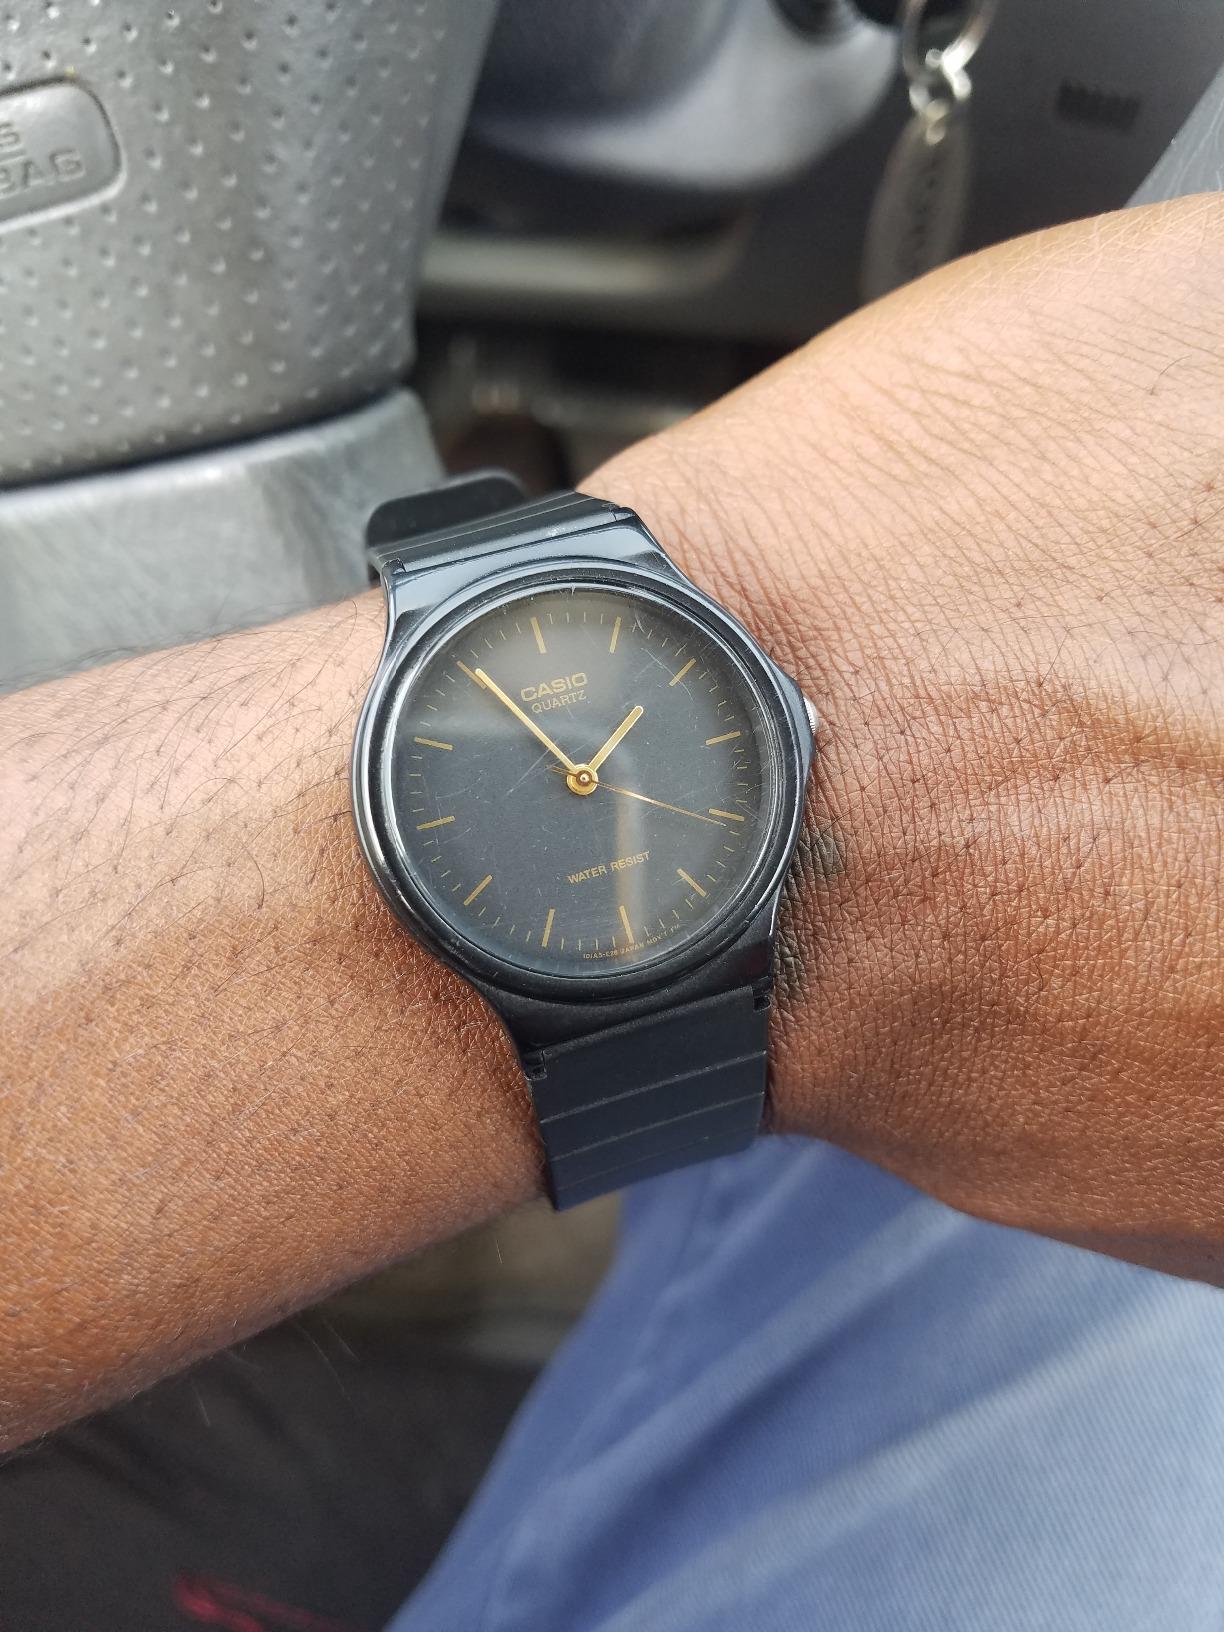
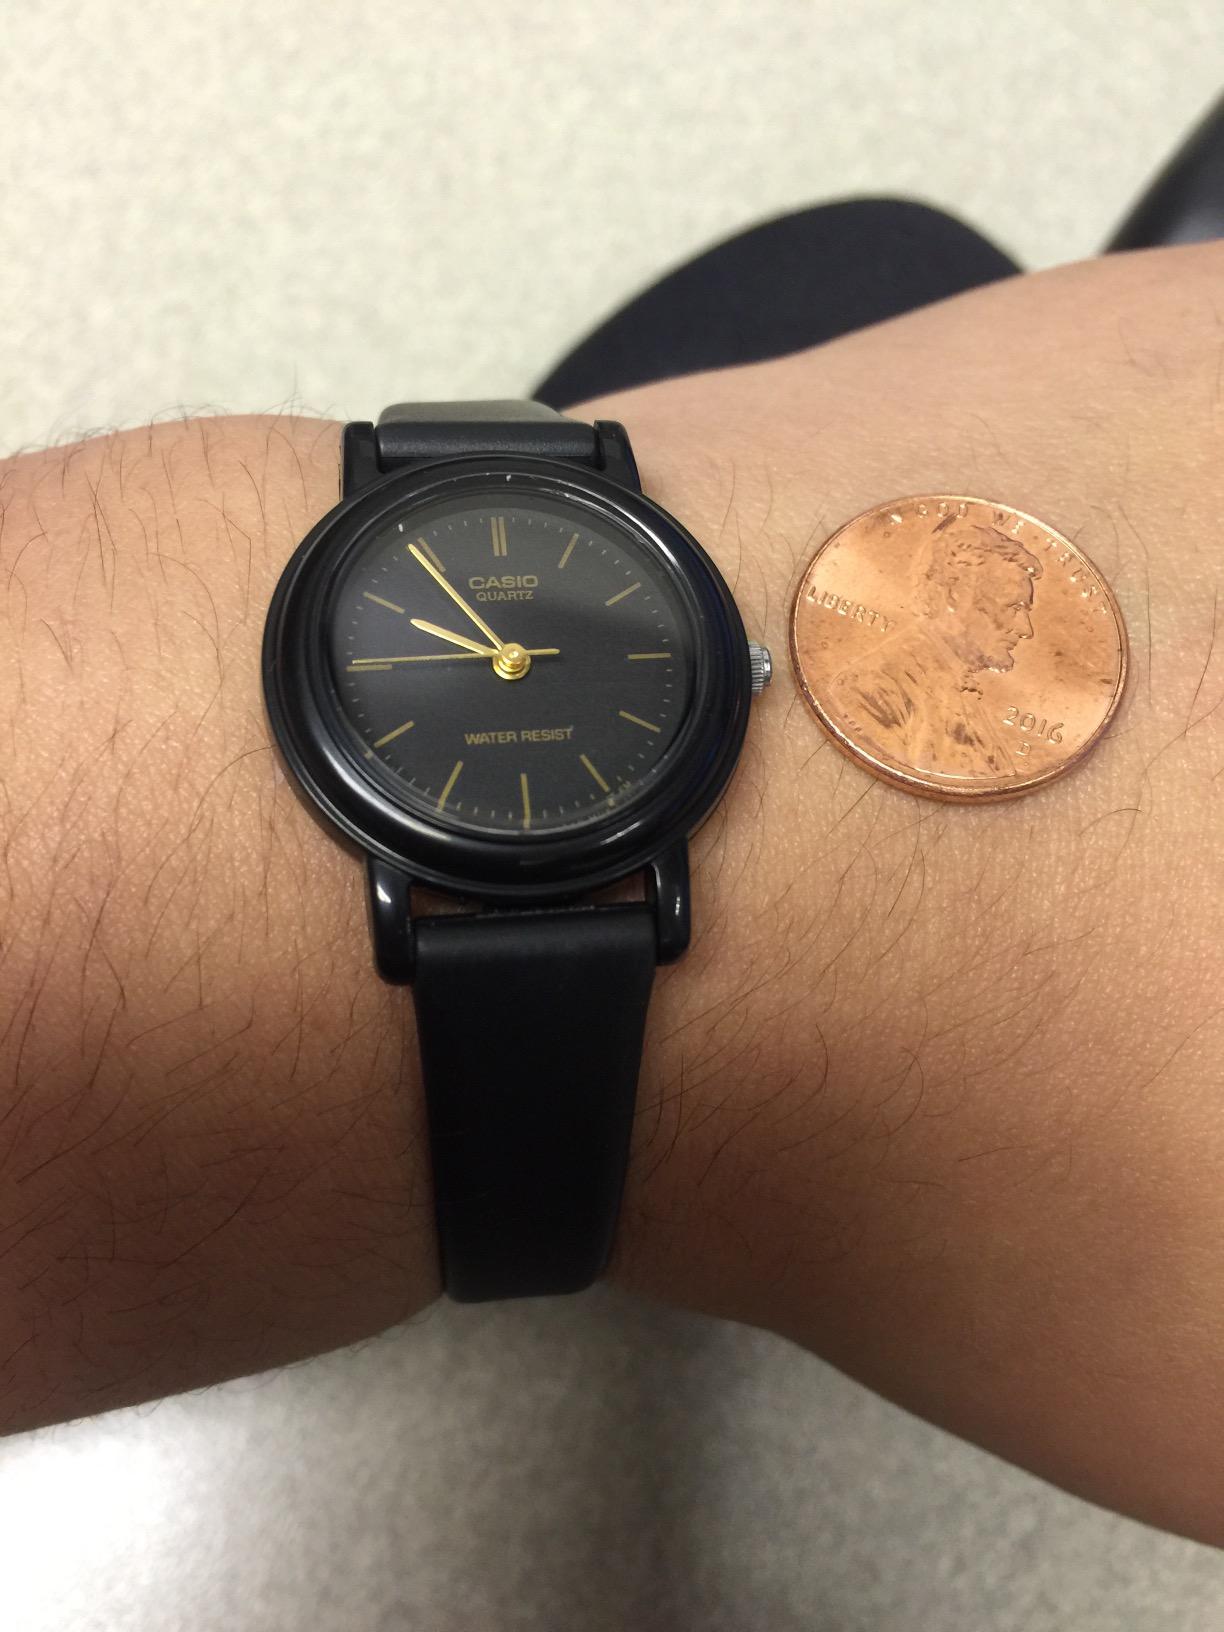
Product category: accessories_watch
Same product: no